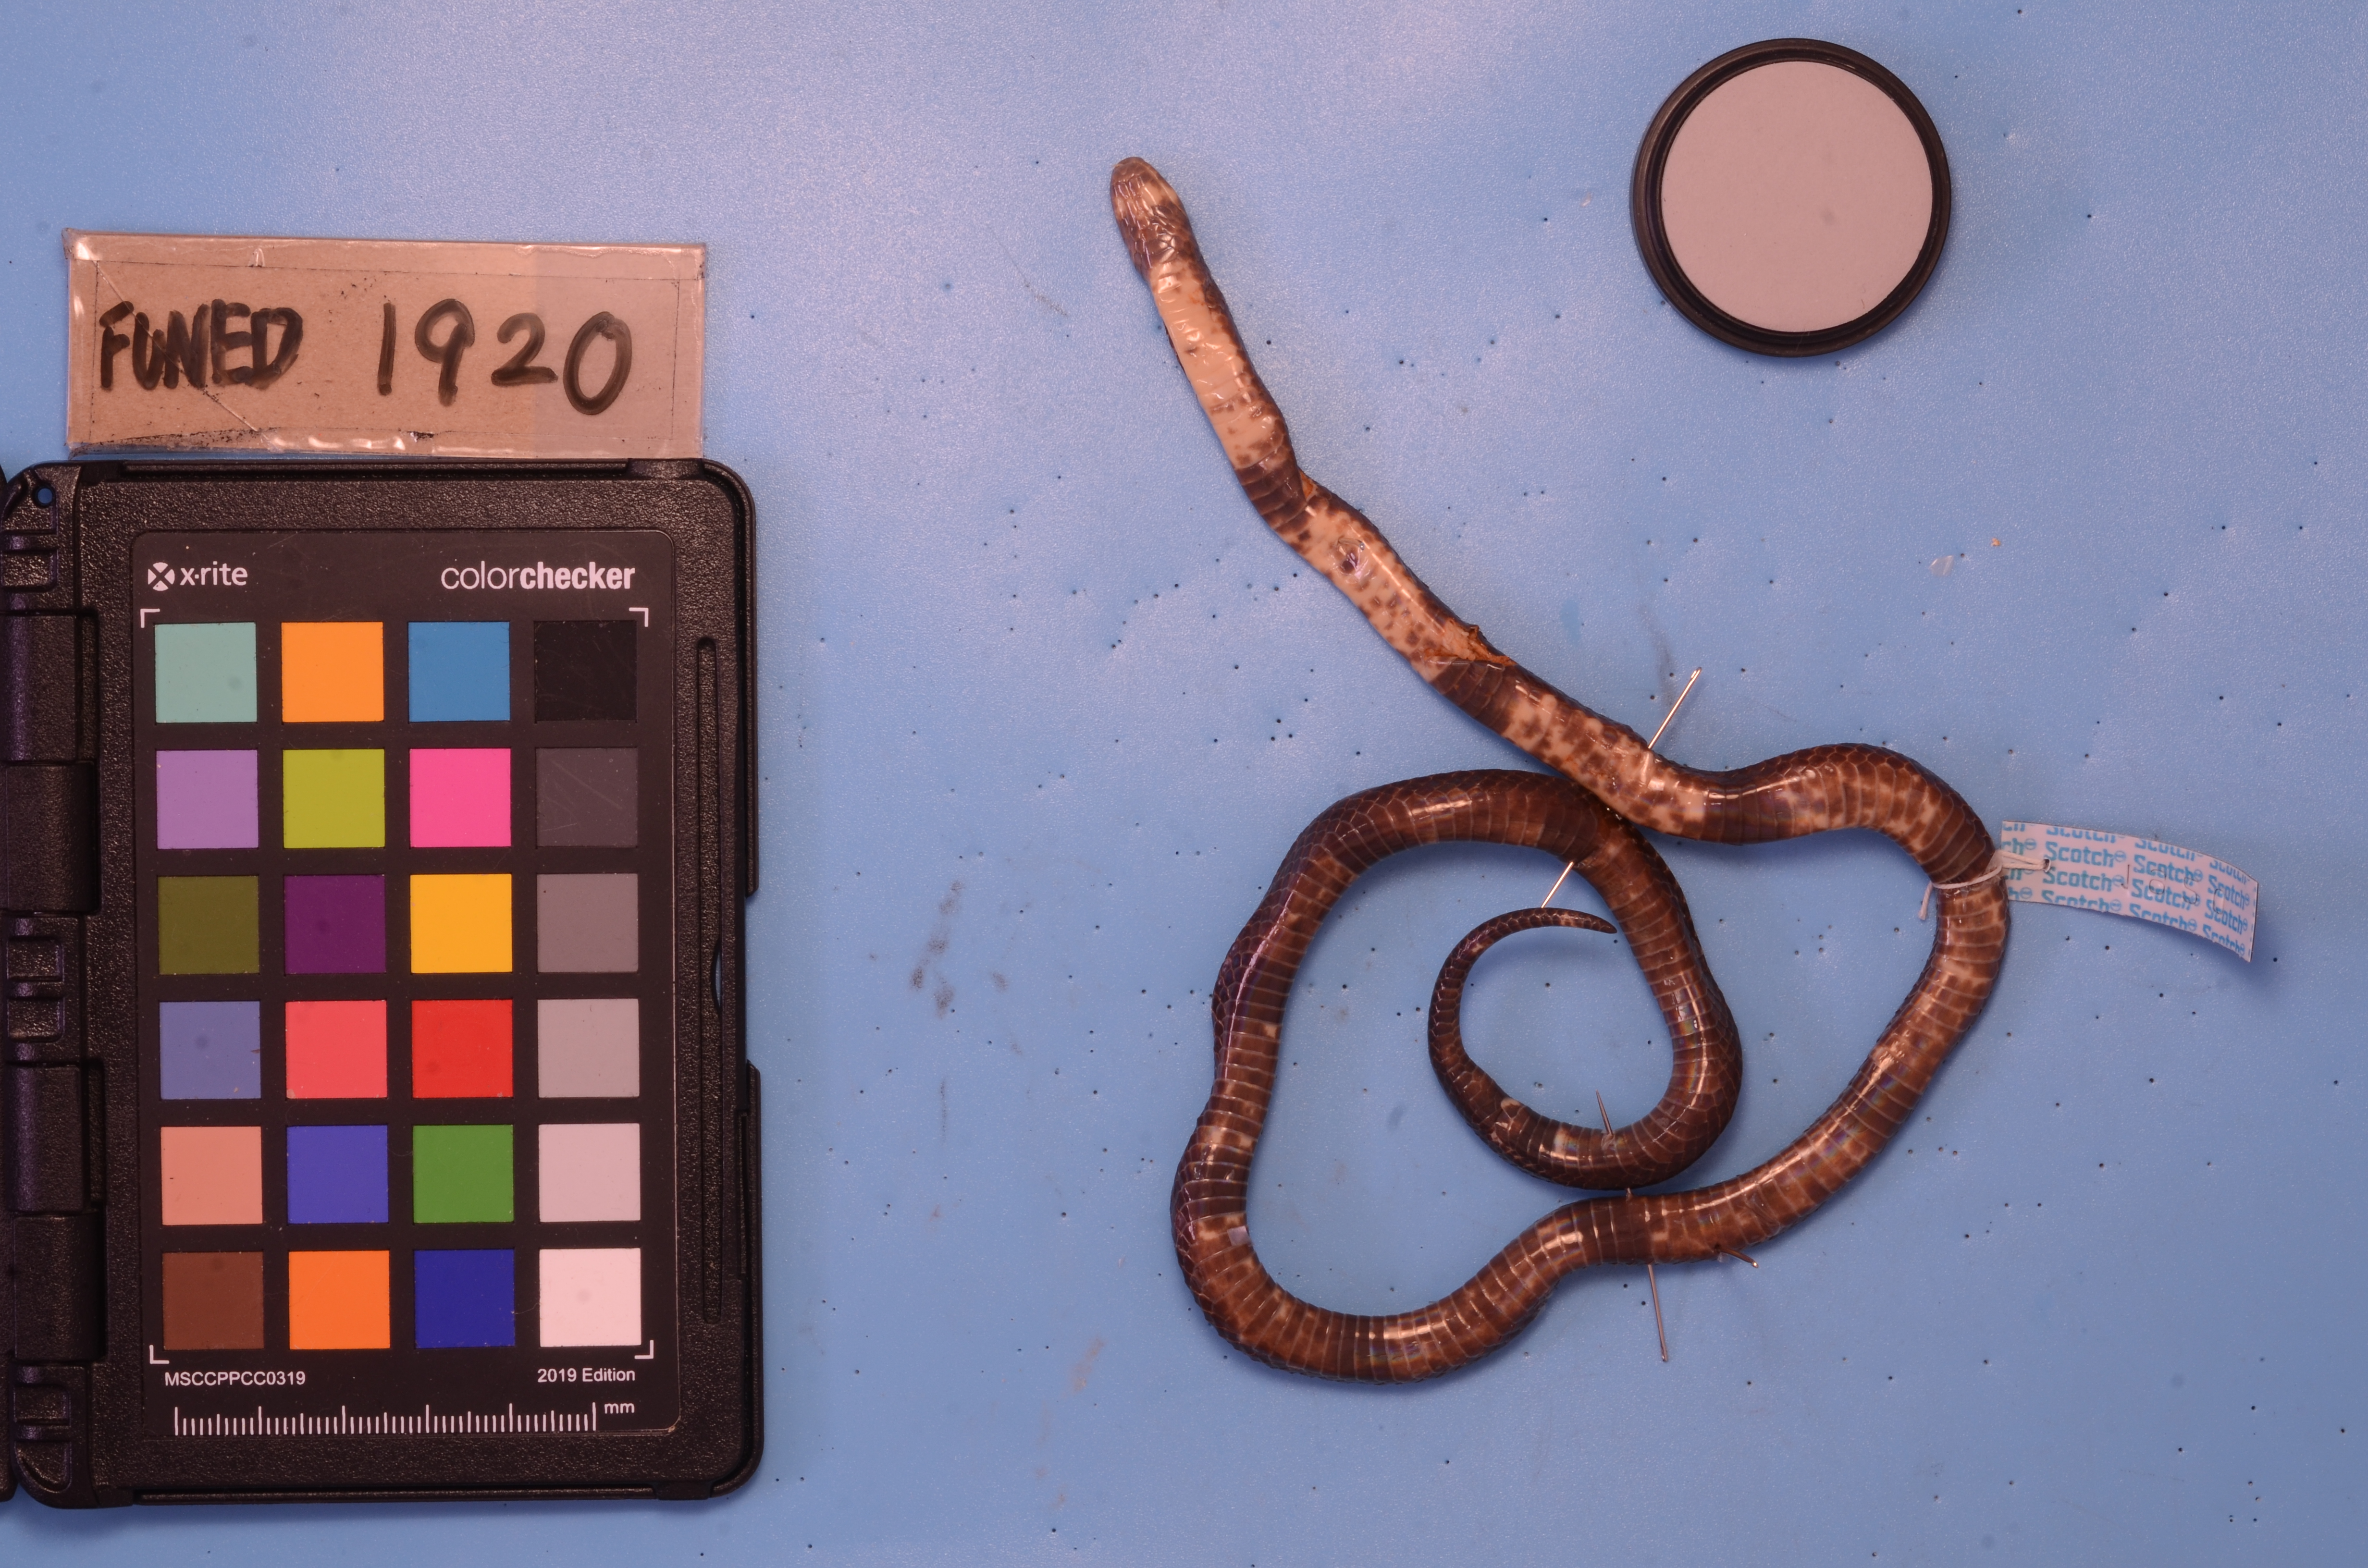
Species: Micrurus paraensis
View: ventral
Mimicry status: model